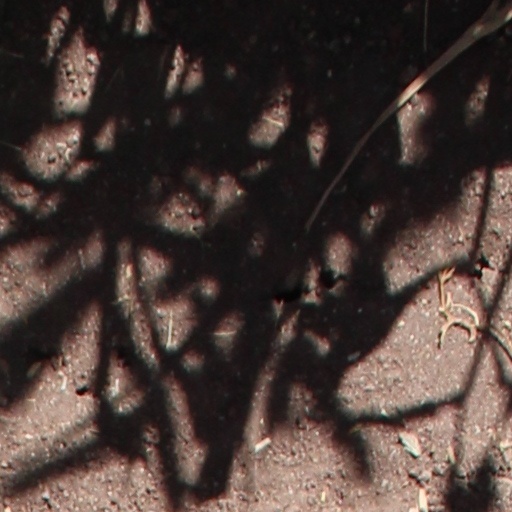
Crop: wheat